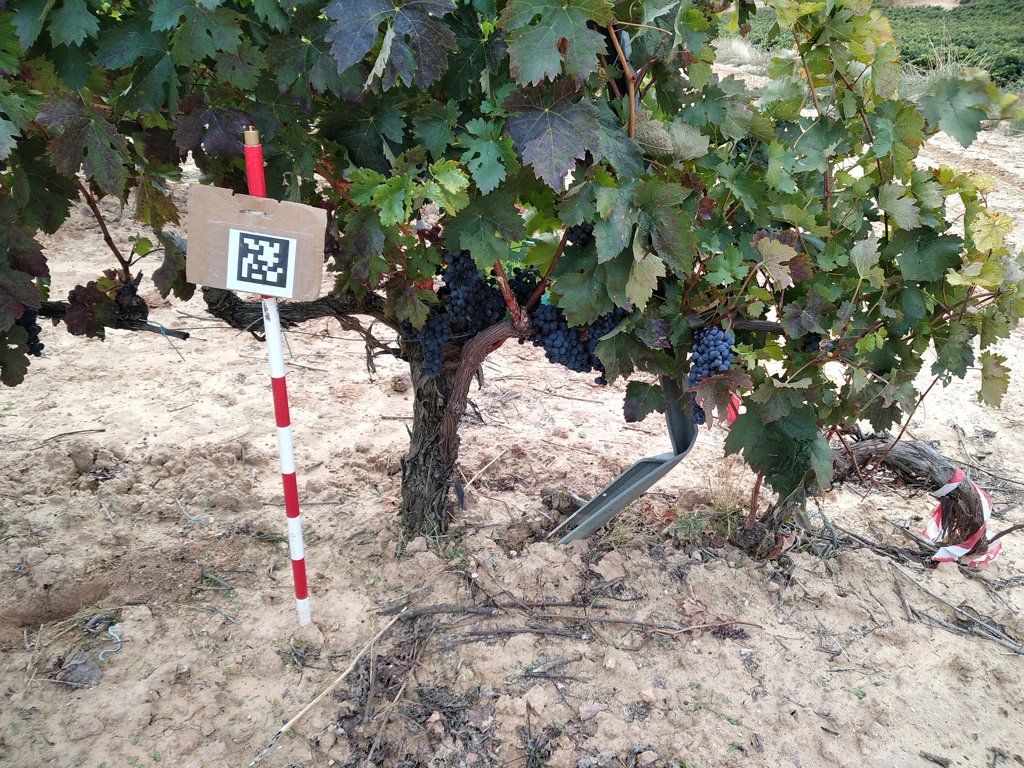
Berries visible: 359
Grape clusters: 10